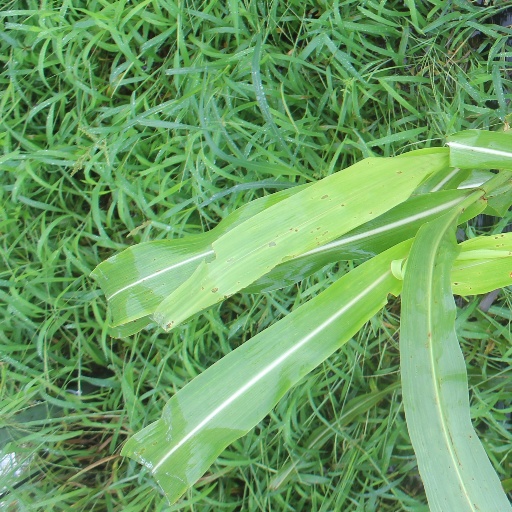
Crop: sorghum